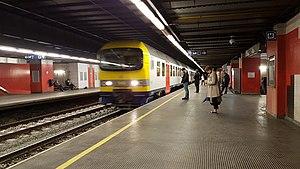
Gare de Merode
La gare de Merode est une gare ferroviaire belge de la ligne 26 de Schaerbeek à Hal dans la commune d'Etterbeek en Région de Bruxelles-Capitale.
La ligne S7 du RER bruxellois, plus simplement nommée S7, est une ligne de train de l'offre ferroviaire suburbaine à Bruxelles, composante du projet Réseau express régional bruxellois, elle contourne le centre de Bruxelles sur un axe Sud-Nord : Hal - Merode - Malines via Hofstade.